Rudy Giuliani 2008 presidential campaign

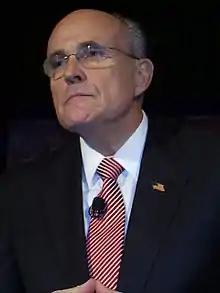
Giuliani at a campaign event in Derry, New Hampshire, on January 7, the day before the New Hampshire primary.

In the January 3 Iowa Republican caucus, in which Giuliani essentially did not compete, he finished a distant sixth out of seven candidates with 4 percent of the vote. He had been second in polls in the state as late as early October.